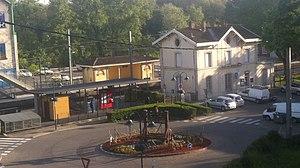
Vue en hauteur, de la gare de Miribel, dans l'Ain.
Miribel est une commune française, située dans le département de l'Ain en région Auvergne-Rhône-Alpes, à environ 14 km de Lyon. Elle fait partie de l'unité urbaine de la capitale régionale. Elle appartient également à la région naturelle de la Côtière même si son territoire s'étendant bien au-delà du coteau, le hameau des Échets se trouve plutôt à l'orée du plateau de la Dombes, au contraire de celui du Mas Rillier qui se trouve sur le coteau lui-même.